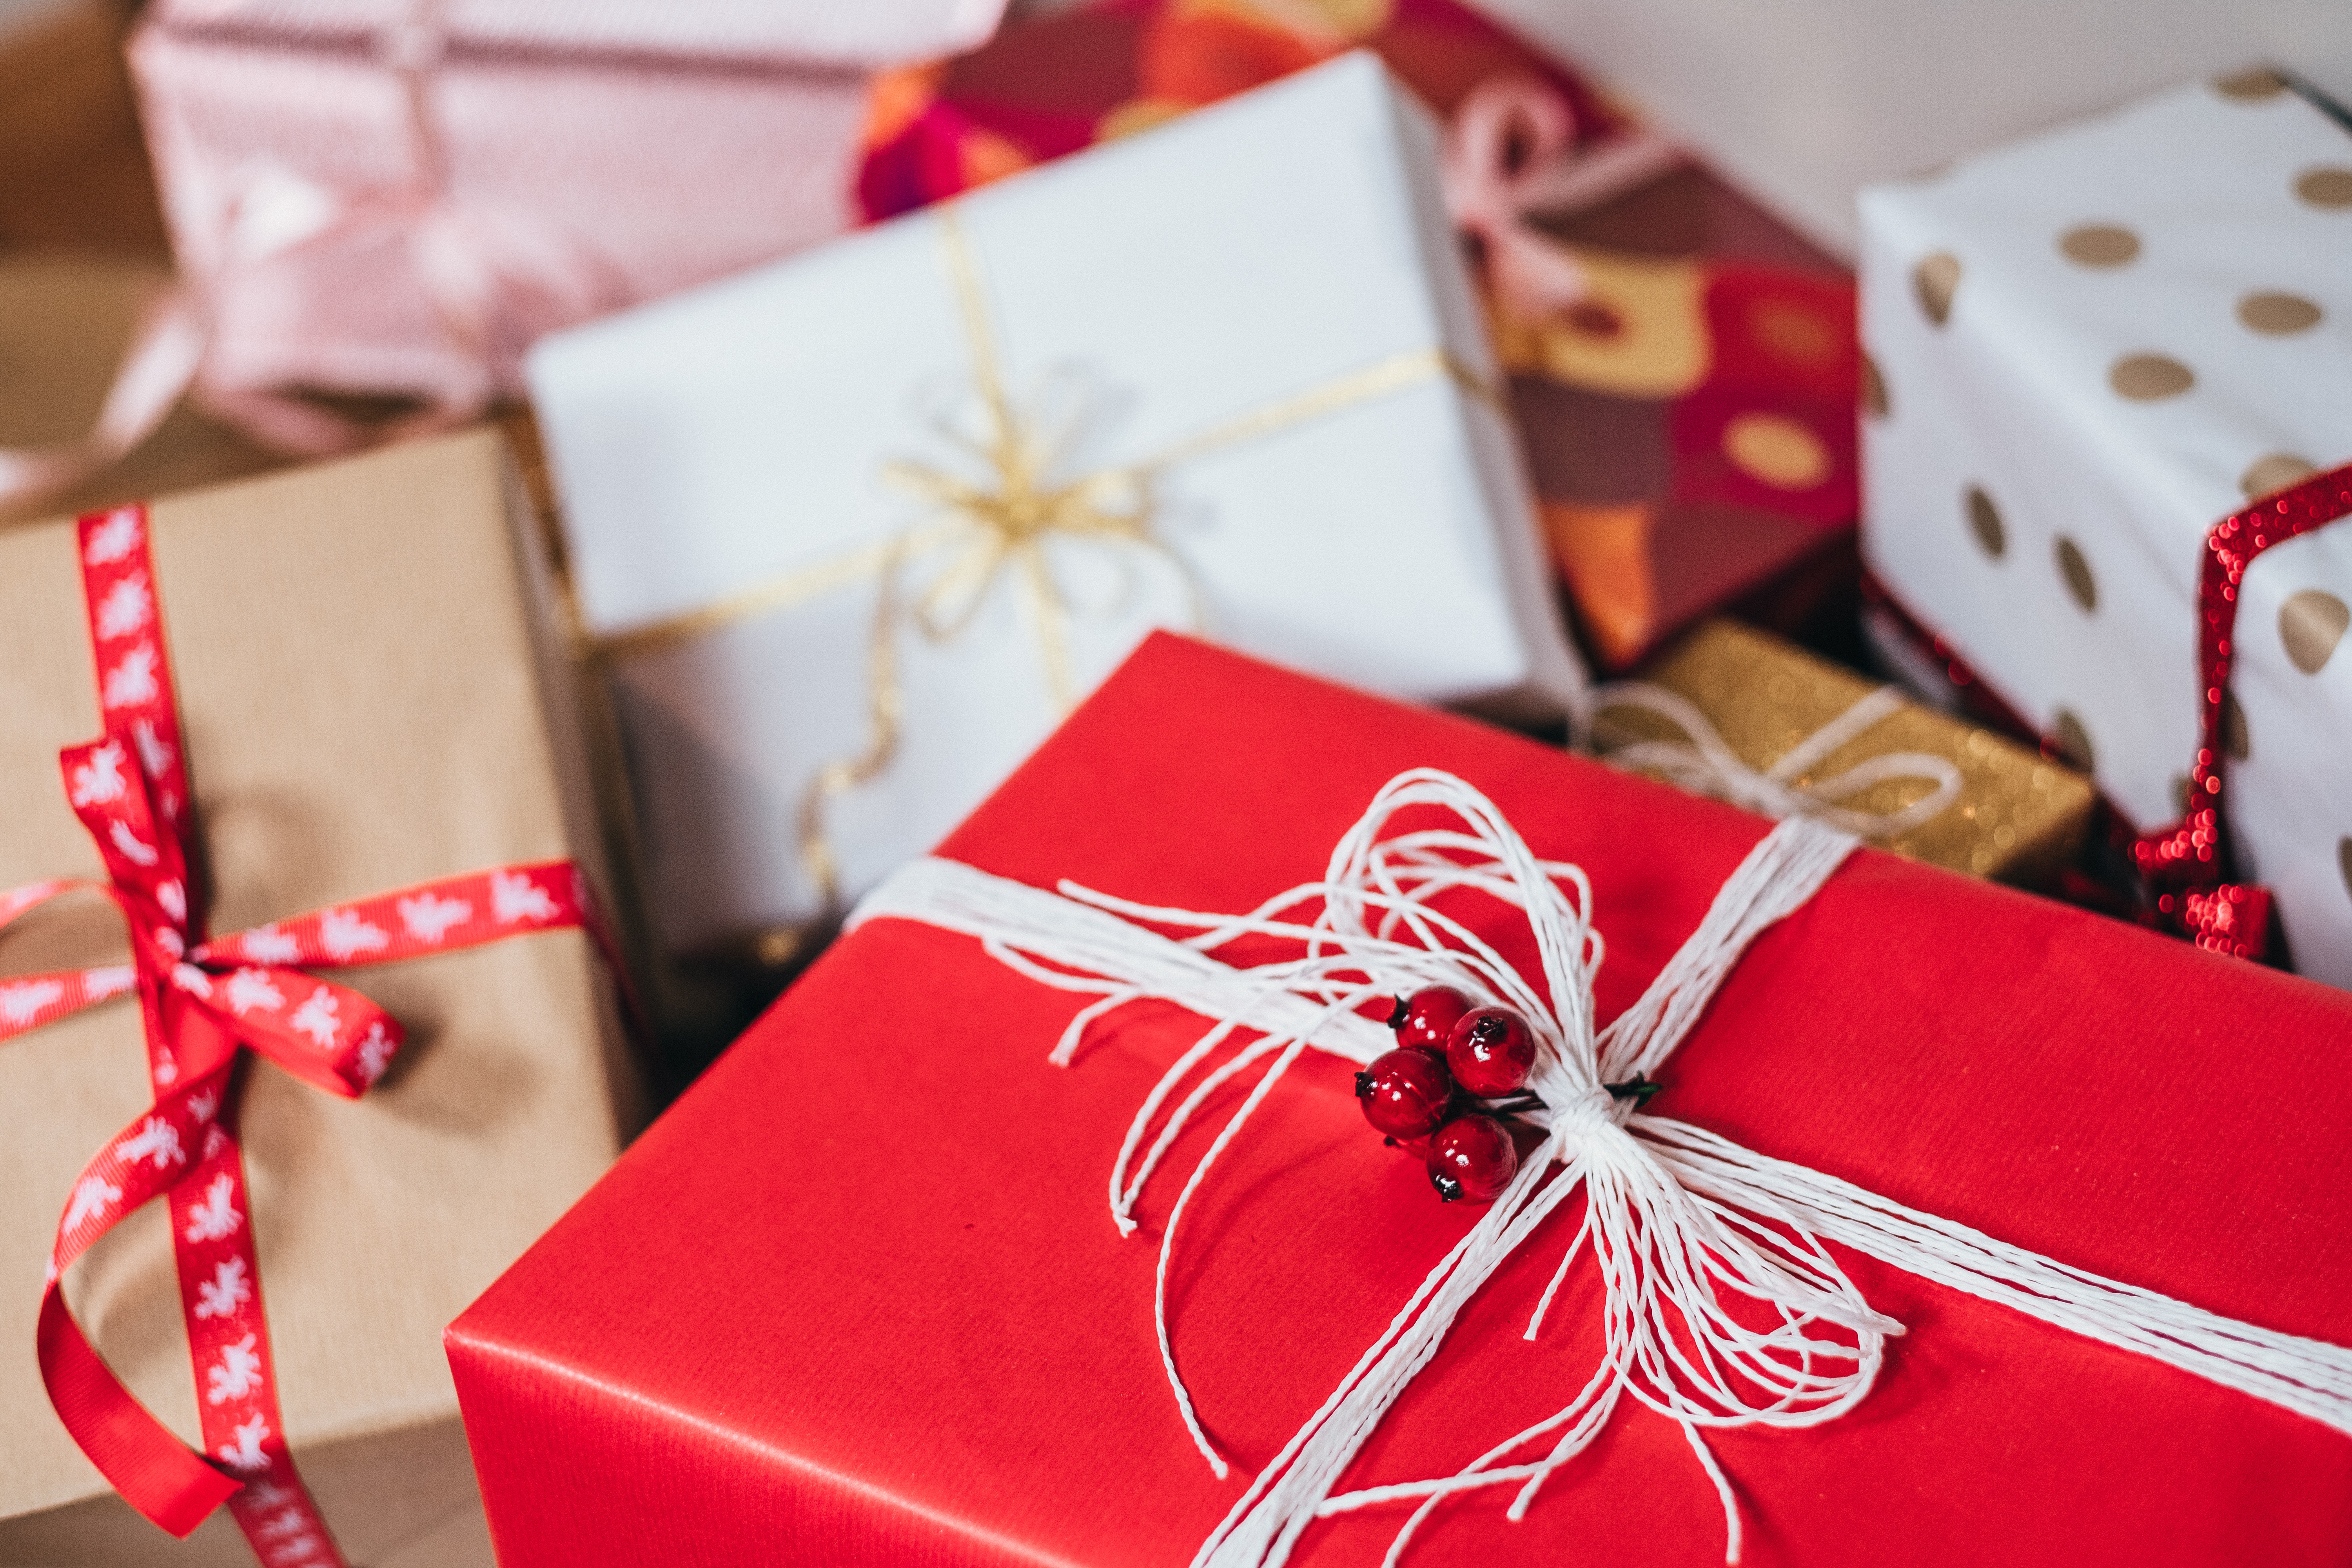
present, gift wrapping, party favor, ribbon, wedding favors, box, packaging and labeling, paper